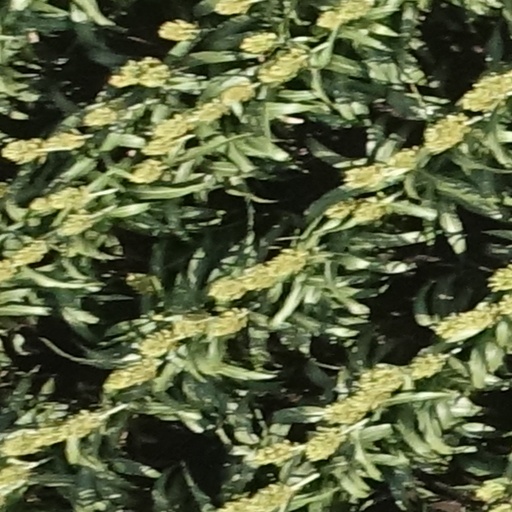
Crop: sorghum